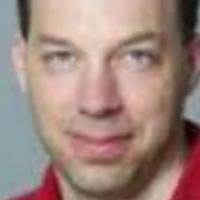
Age group: age 31-40